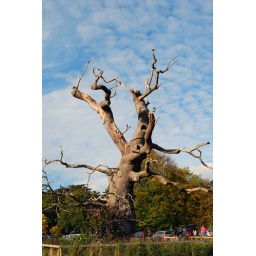
Old tree in the car park at Westonbirt